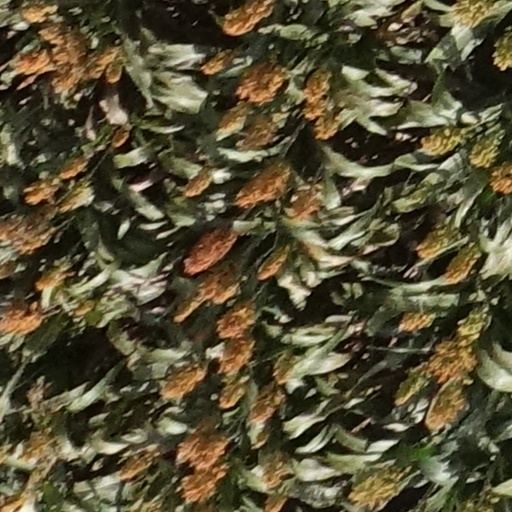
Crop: sorghum